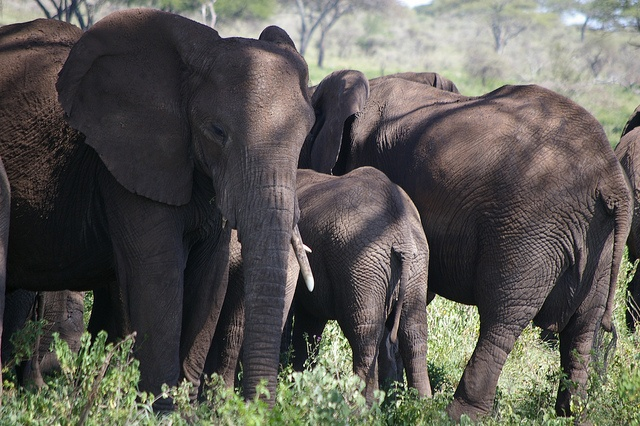
A group of large and small elephants are in the grass.
A pack of elephants stand in a grassy plain.
Three elephants, one facing forward and two facing away.
A group of elephants stand together in the dappled shade of trees.
A pack of gray elephants standing on a grass covered field.